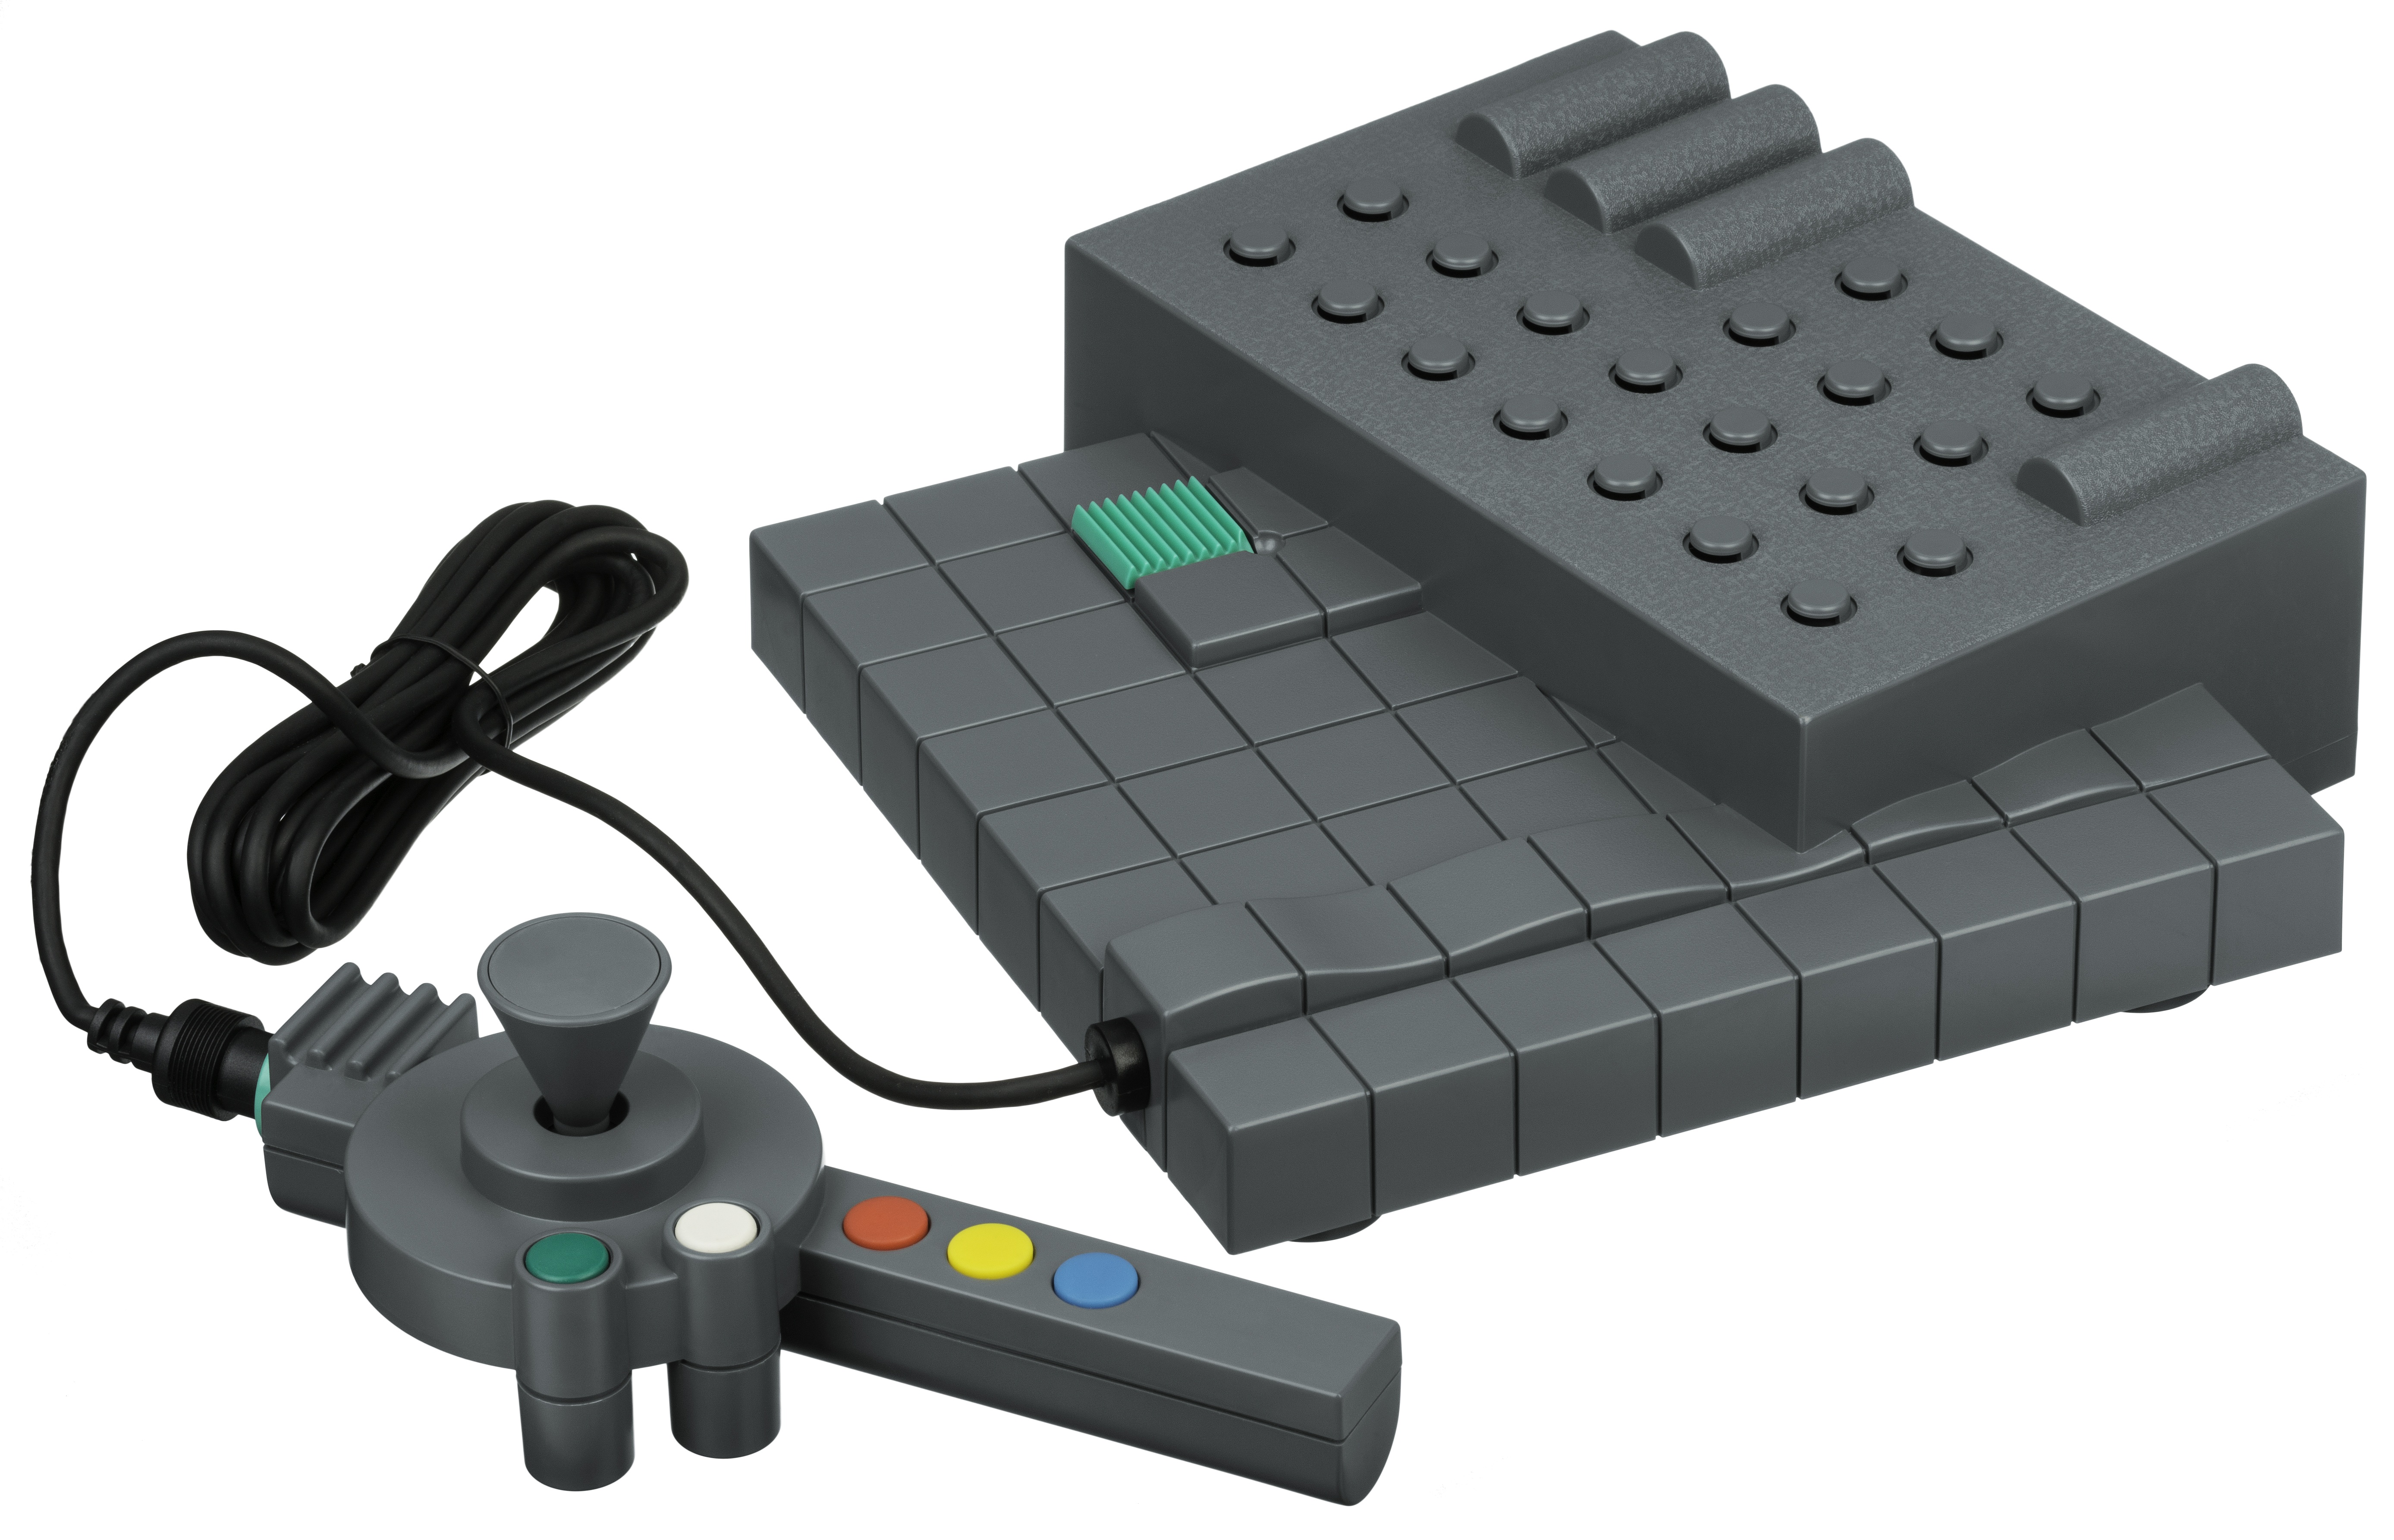
technology, video game, play, machine, toy, device, product, l, fun, electronics, vision, multimedia, entertainment, interactive, computer game, game controller, electronic device, electronics accessory, video game console, viewmaster, wcontroller